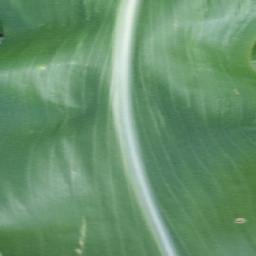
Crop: corn
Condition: (maize)_healthy